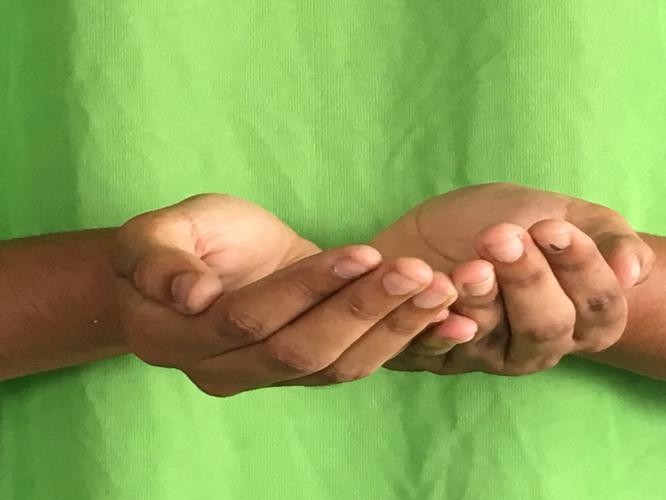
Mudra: Pushpaputa
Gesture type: double_hand